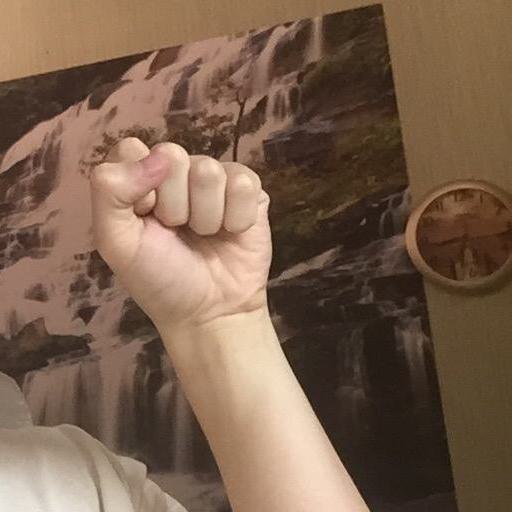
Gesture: fist